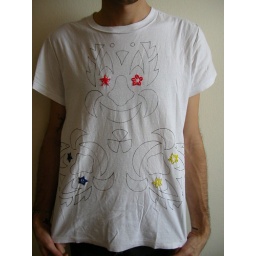
recycled materials. white t-shirt. hand-stenciled radiating klown print. hand-embroidered eyes in hot red, royal blue, golden yellow thread